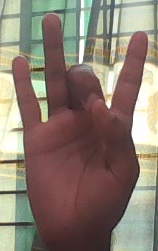
ASL sign: 8